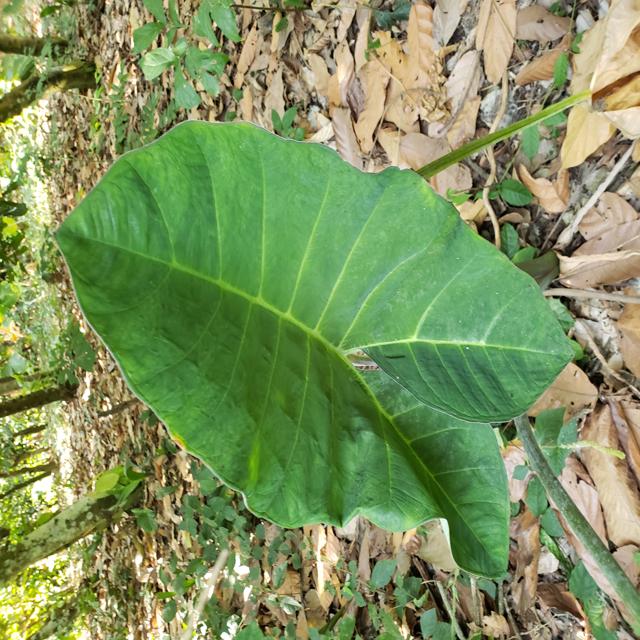
Label: Healthy